Lenuci Horseshoe

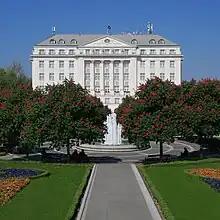
Esplanade Zagreb Hotel on Ante Starčević Square

The squares comprising the horseshoe are arranged in three straight lines on Donji grad's grid plan, forming the west, south and east side of the horseshoe. Starting from northeast and going clockwise, the horseshoe is formed by Nikola Šubić Zrinski Square (locally known as "Zrinjevac"), Josip Juraj Strossmayer Square, King Tomislav Square, Ante Starčević Square, Lenuci fitness park, Zagreb Botanical Garden, Marko Marulić Square, Ivan Mažuranić Square and Republic of Croatia Square. The horseshoe is home to the headquarters of many organizations and institutions in Zagreb, as well as several museums: Archeological Museum, Modern Gallery, Art Pavilion, Croatian State Archives, Ethnographic Museum and Museum of Arts and Crafts. The greenery is interrupted between Ante Starčević Square and the Lenuci fitness park. The Esplanade Zagreb Hotel is located there. The south side of the horseshoe lies next to the Zagreb Glavni kolodvor, the city's main railway station. Republic of Croatia Square is home to the Croatian National Theatre, while Nikola Šubić Zrinski Square houses the buildings of the Croatian Academy of Sciences and Arts.